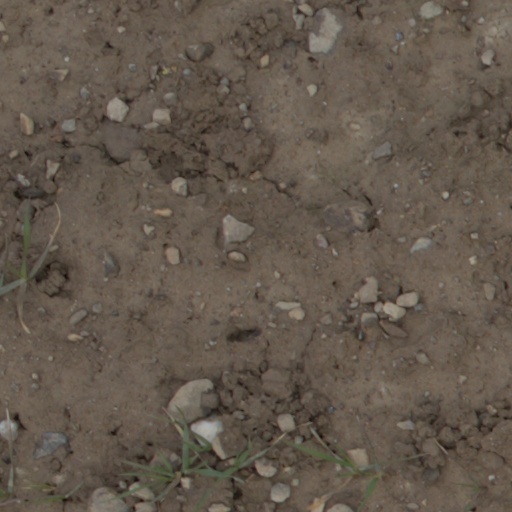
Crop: wheat